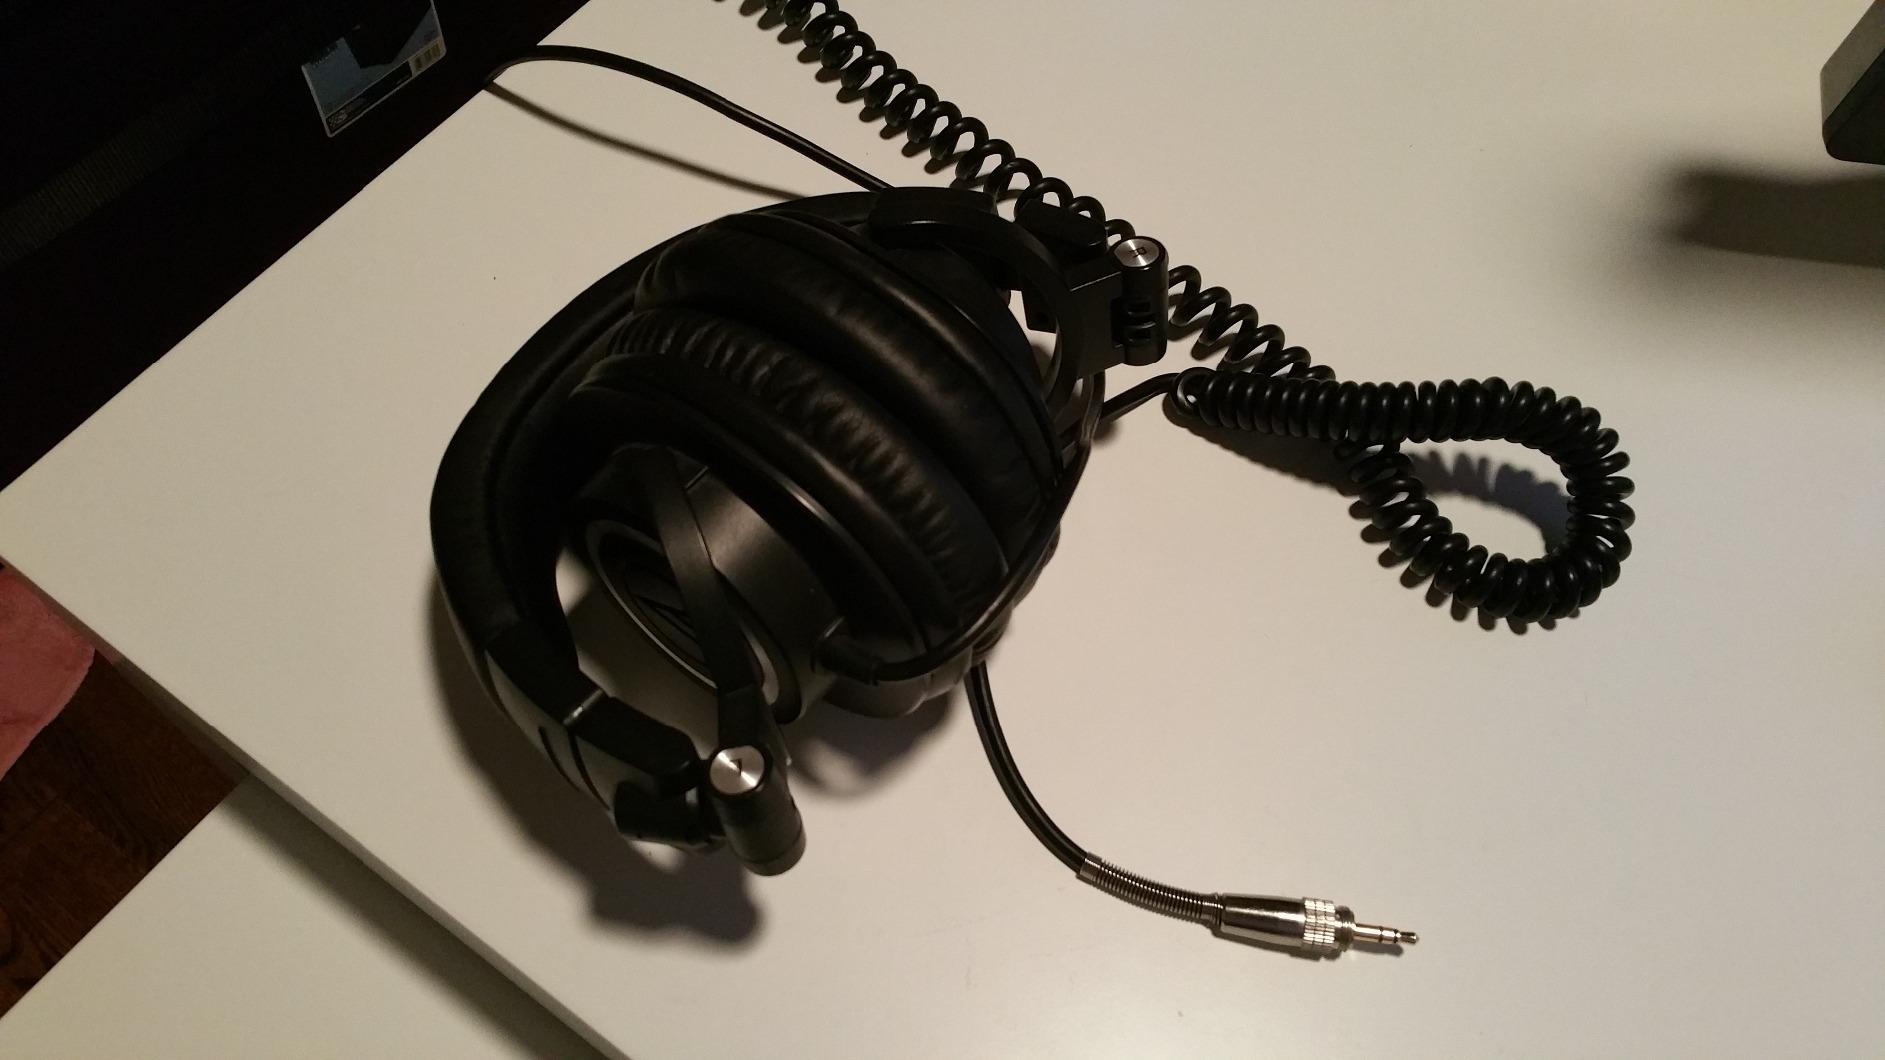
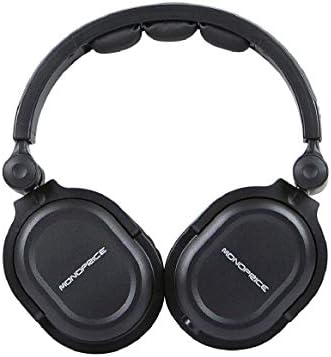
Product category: headphones
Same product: no